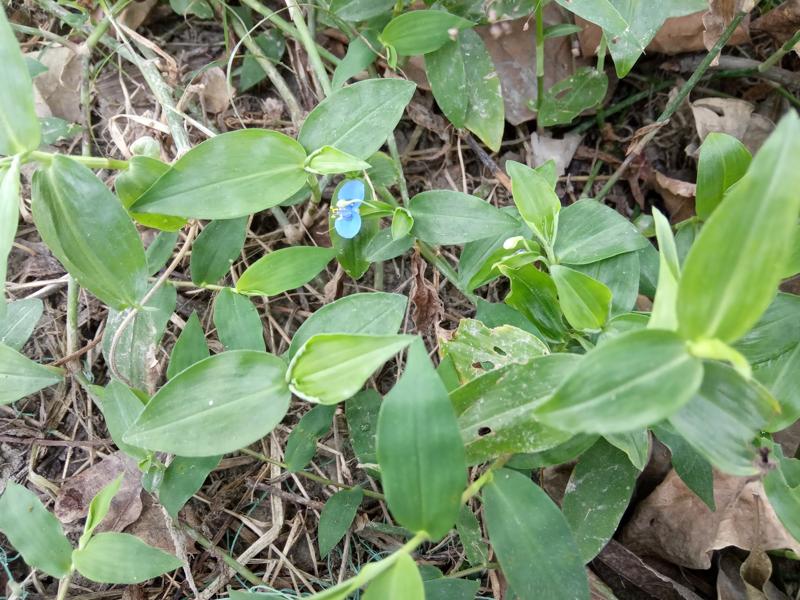
Weed species: Commelina benghalensis